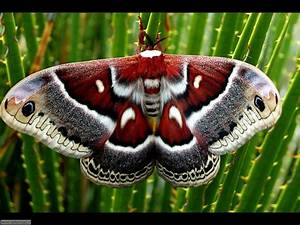
Label: butterfly